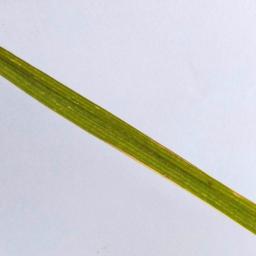
Label: Rice___Healthy